Taillis

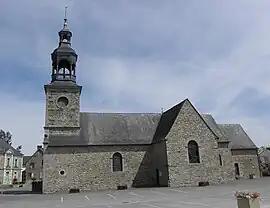
The church in Taillis

Taillis is a commune in the Ille-et-Vilaine department in Brittany in northwestern France.